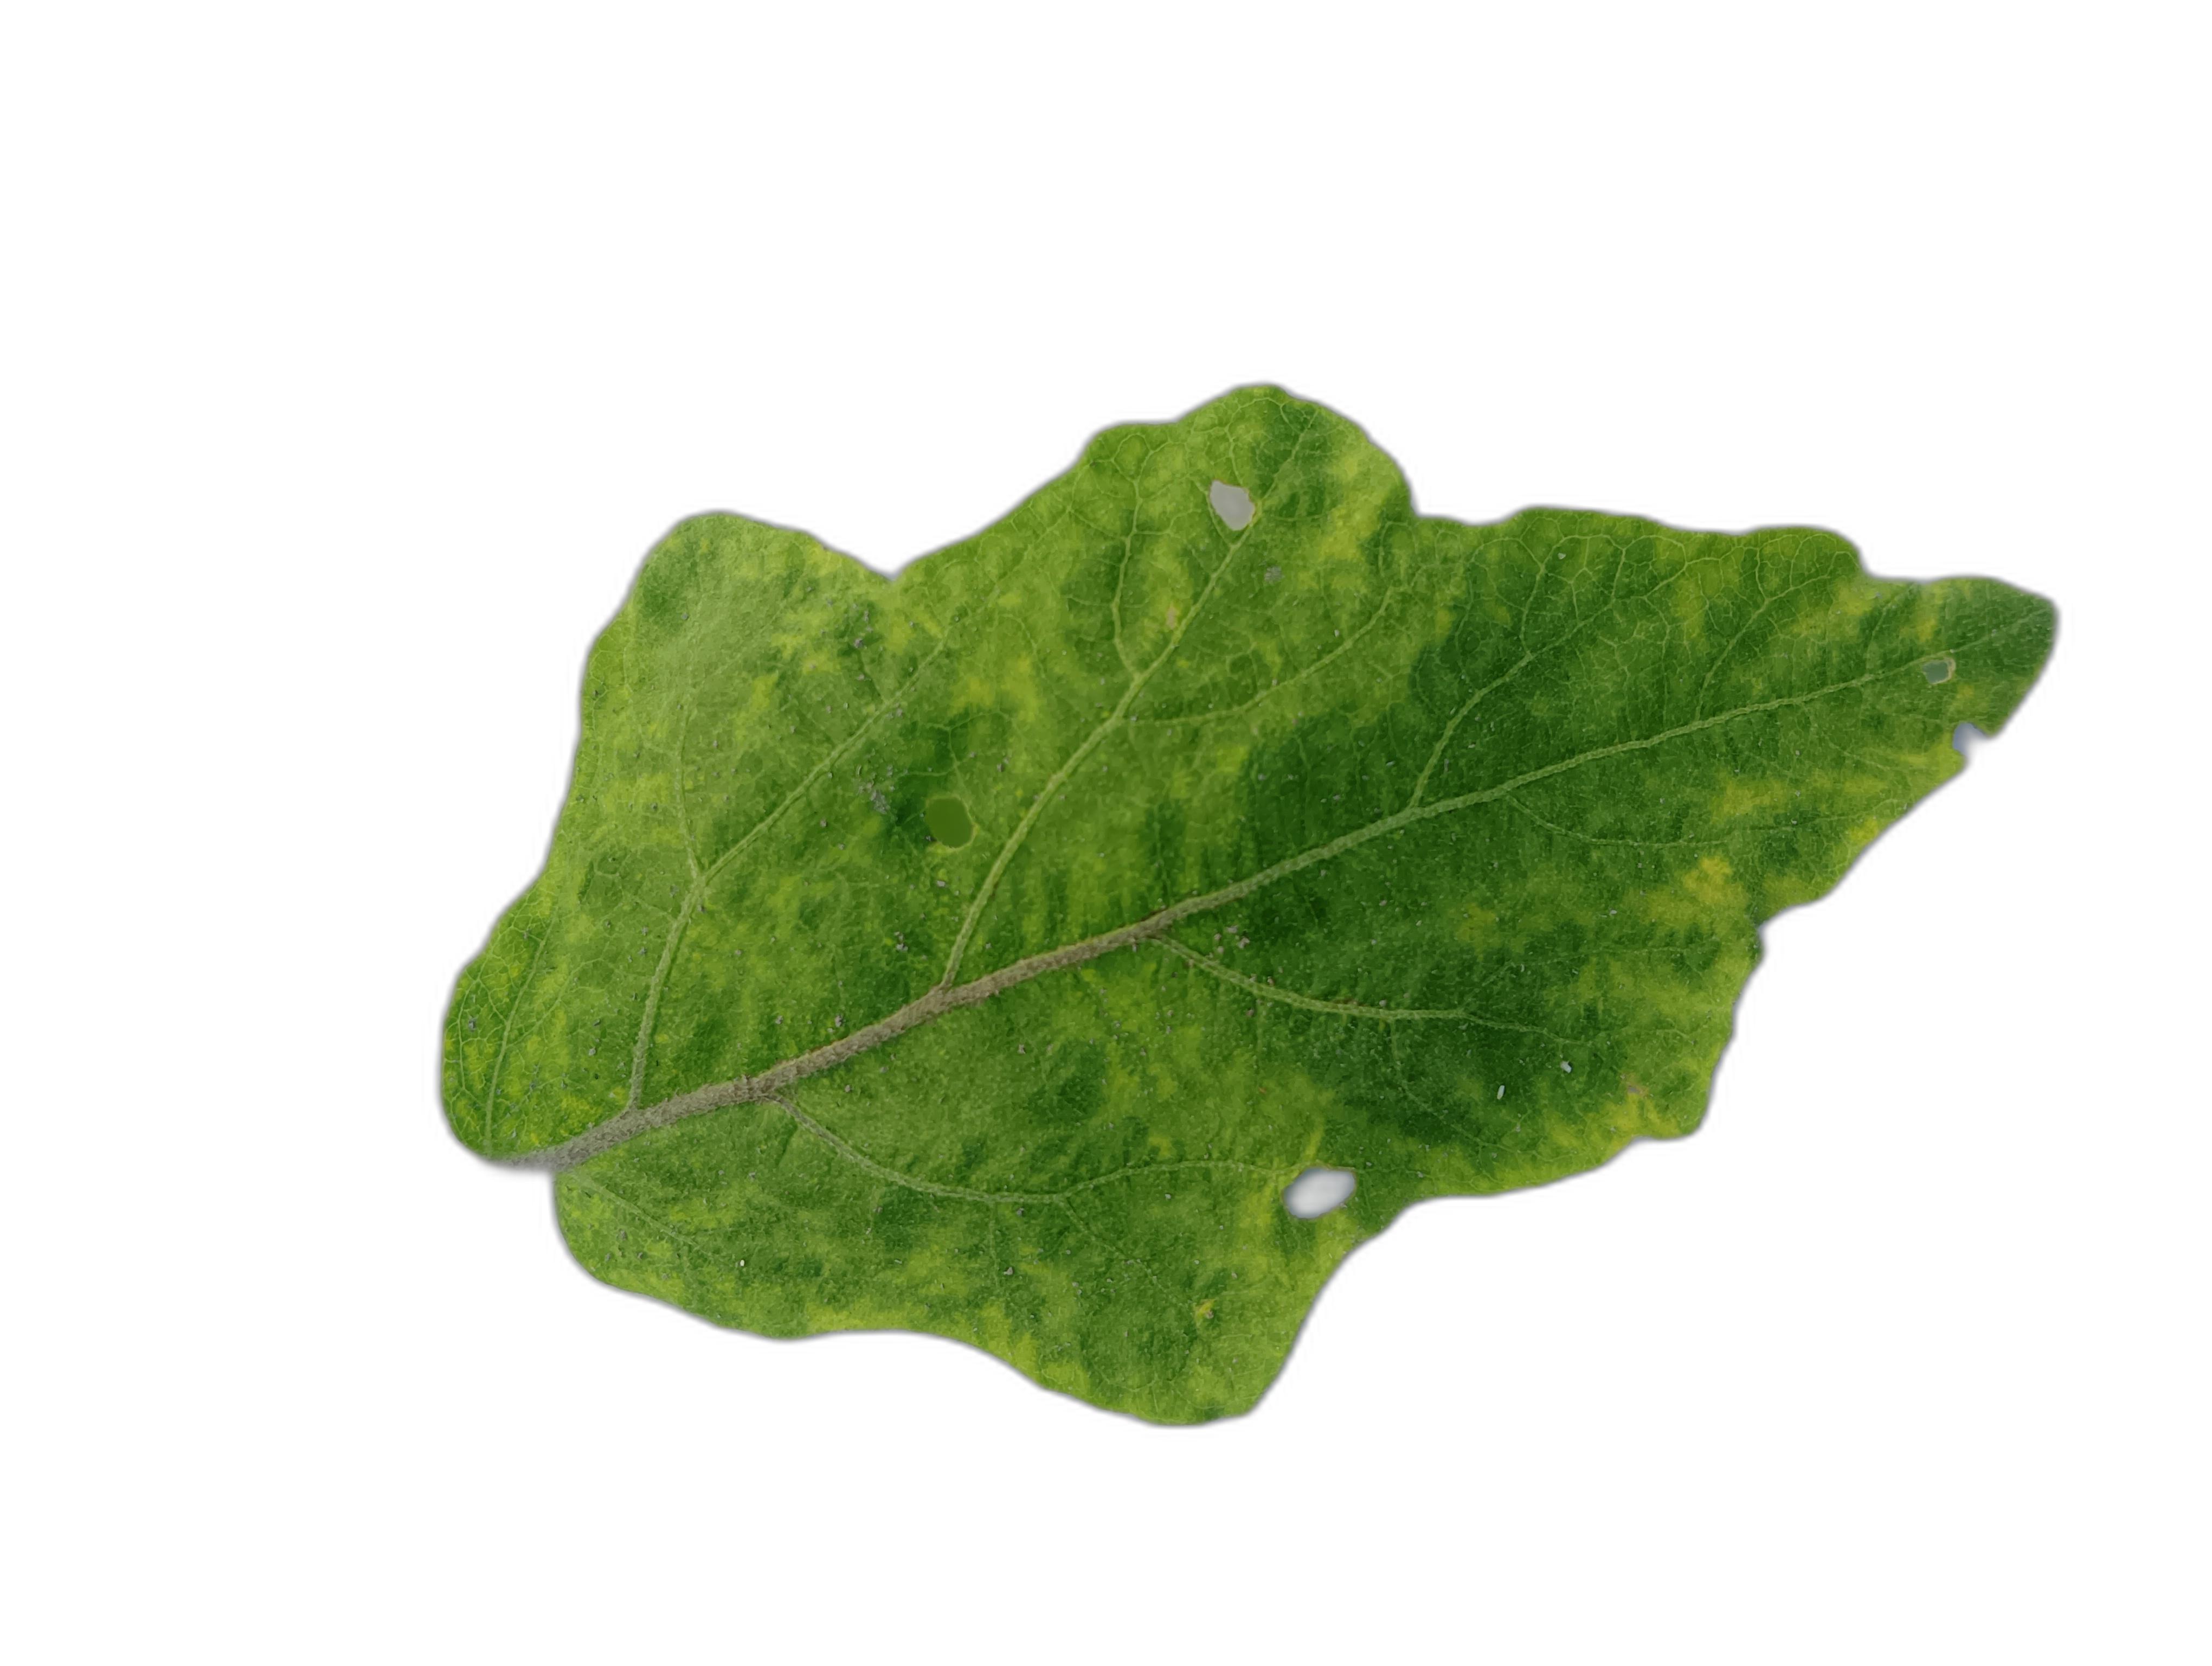
Label: Insect Pest Disease